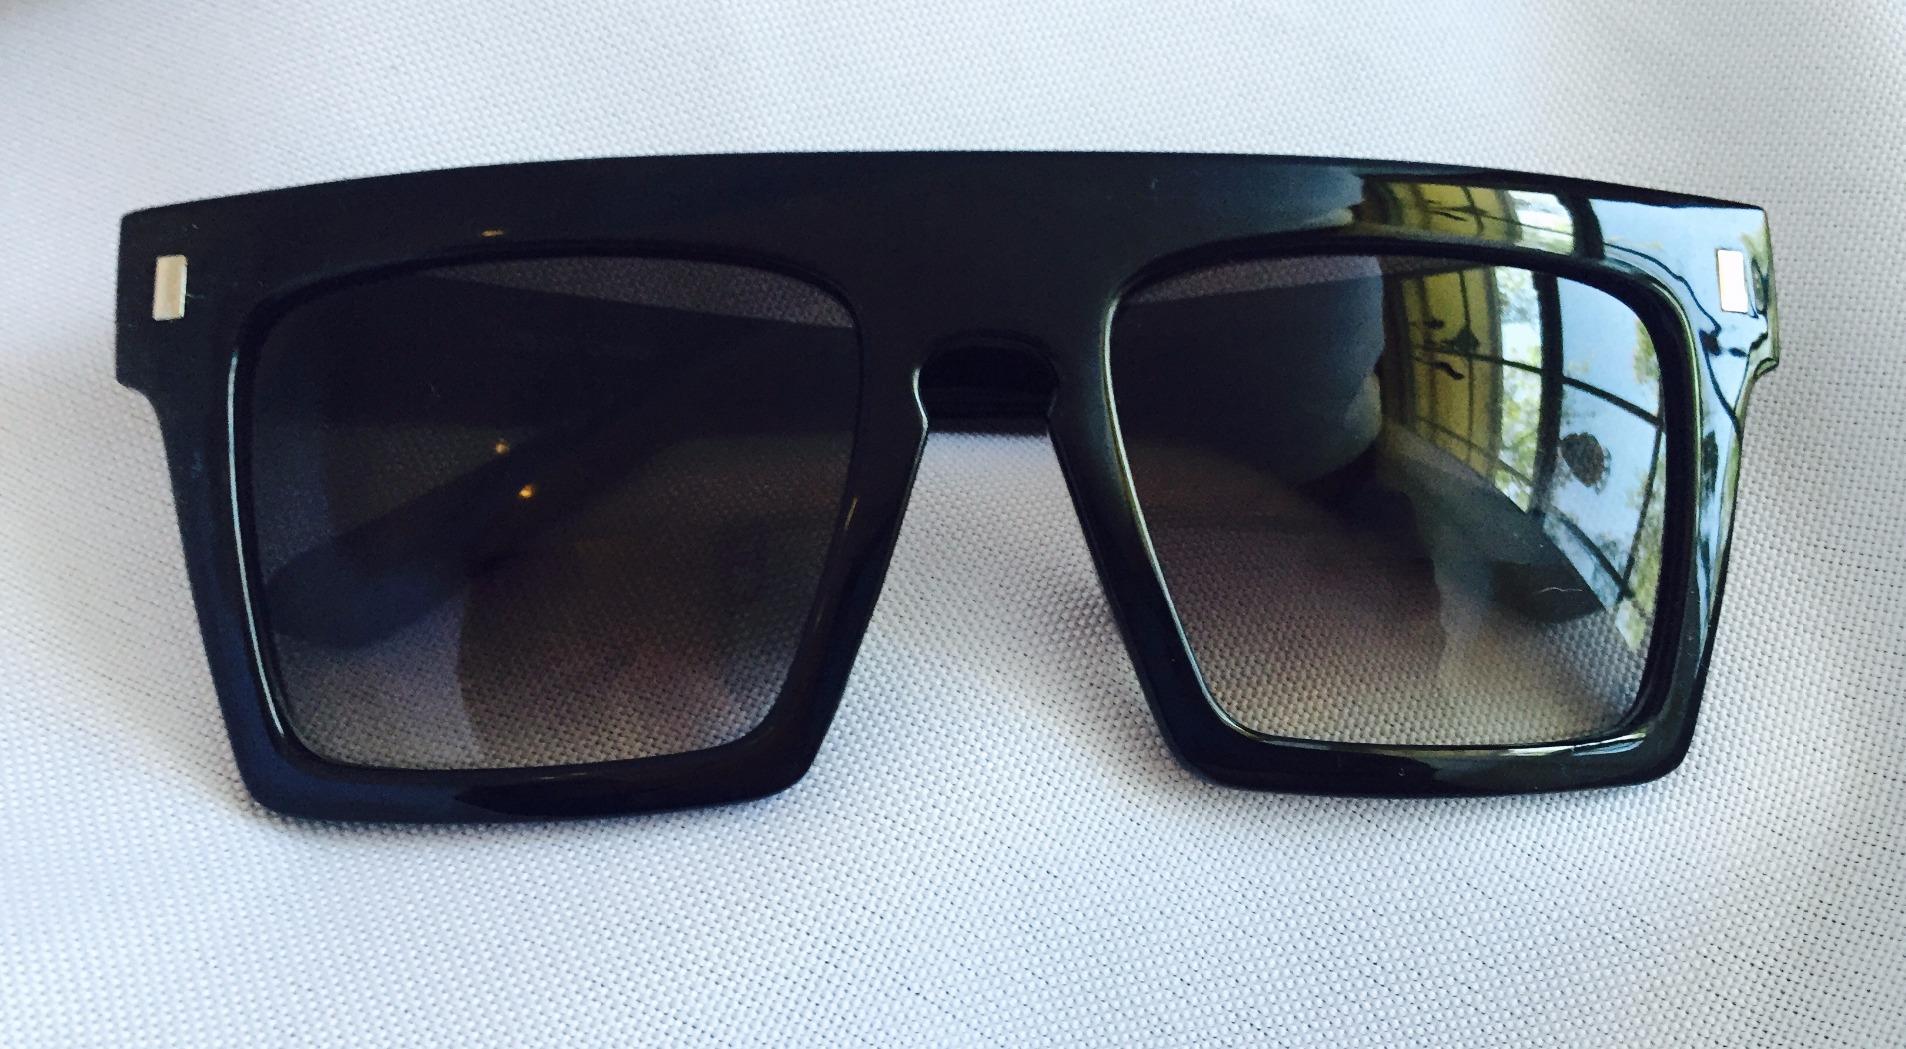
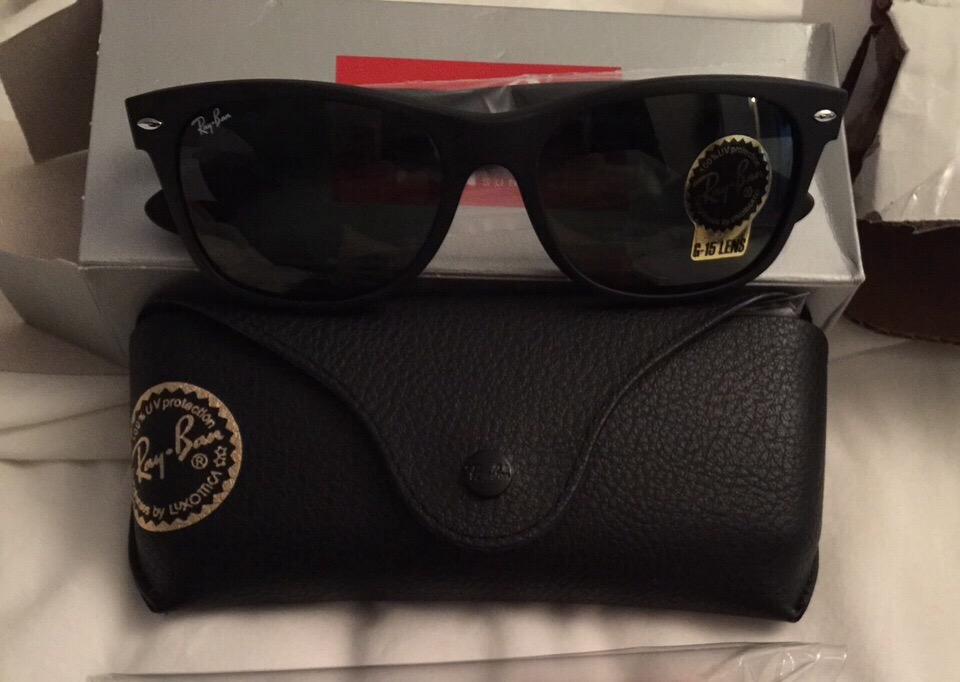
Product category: accessories_sunglasses
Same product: no